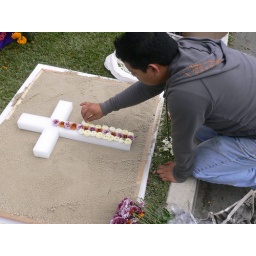
Aldo Cruz works on a cross of flowers for his traditional Oaxacan style altar. (Photo by Meghan McCarty)